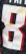
Number: 8